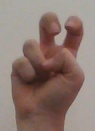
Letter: toot